James John Fraser

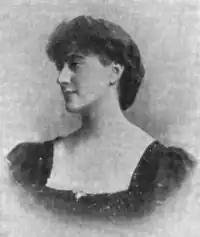
Photograph of his granddaughter, Helena, Countess of Stadbroke ( Helena Violet Alice Fraser), 1902

Through his youngest son James, he was a grandfather of Helena Violet Alice Fraser (who married George Rous, 3rd Earl of Stradbroke), Sir Keith Fraser, 5th Baronet (who married Lady Dorothy Coventry, a daughter of the 9th Earl of Coventry), and Capt. Hugh Craufurd Keith-Fraser (who married Dorothy Villiers, a daughter of Rt. Hon. Sir Francis Hyde Villiers).